Annexation of Nicoya

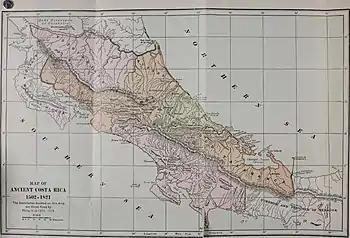
Ricardo Fernández Guardia's 1913 Map showing Costa Rica and Nicoya areas.

Nicoya became a legal political, administrative and legal entity subject to the Villa de Bruselas township, controlled by the government of Castilla del Oro. In 1527, the Spanish Crown created the Province of Nicaragua, segregating it from Castilla de Oro, and included the territory of the Kingdom of Nicoya, since it was requested to establish whether the territory of the Villa de Bruselas (located at the southern tip of Nicoya) belonged to the Province of Nicaragua (the new circumscription), or if it remained under the authority of Castilla de Oro, and a Royal Decree of April 21, 1529 resolved the conflict in favor of the Province of Nicaragua, when the Villa had ceased to exist.